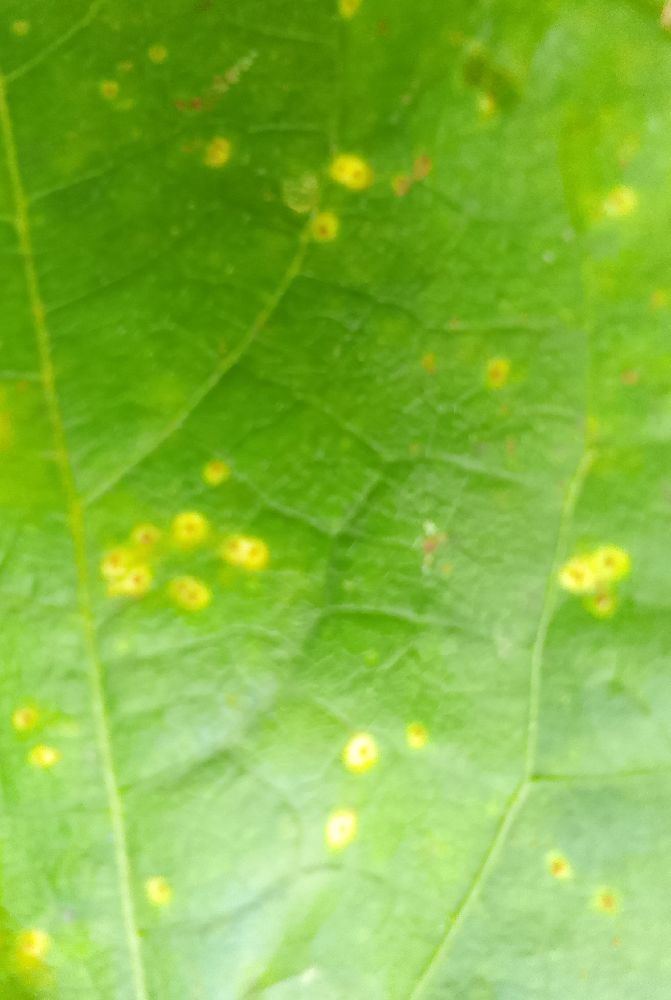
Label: rust